Bayard Cutting Arboretum State Park

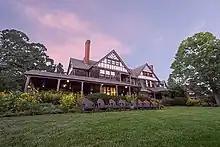
Manor at Bayard Cutting Arboretum

Boasting 19,000 square feet, the “summer home” of William and his wife at the heart of the park, Westbrook, is modeled on a Tudor-style English country house. The interior of the 60-room mansion features large pieces of oak furniture, stained-glass windows from Louis Comfort Tiffany, and imported fireplaces. Views of the Connetquot River can be seen from across the open lawn.